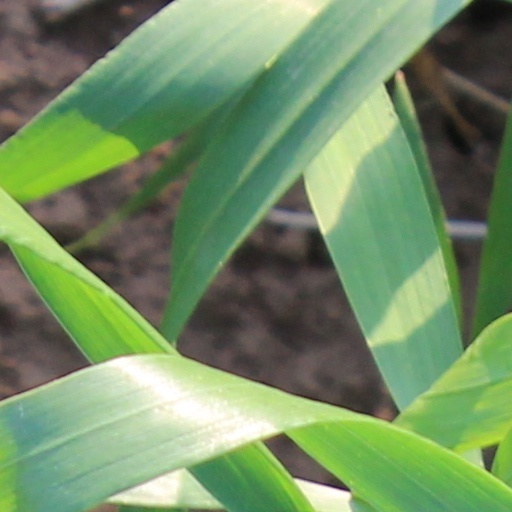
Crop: wheat